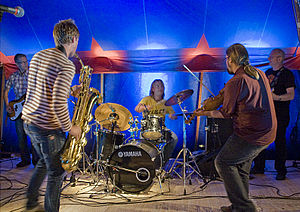
Hoven Droven
Hoven Droven under en optræden i 2008
Hoven Droven er et svensk folkrockand, der blev dannet i 1989. De har specialiseret sig i instrumentale hardrockarrangementer over gamle svenske folkemelodier.